Alicia Keys

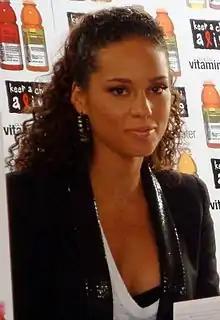
Keys in South Africa for the FIFA World Cup Kick Off Concert, July 2010

While attending the Cannes Film Festival in May 2004, it was announced that Keys intended to make her film debut in a biopic about biracial piano prodigy Philippa Schuyler. The film was to be co-produced by Halle Berry and Marc Platt. September 25, Alicia Keys headlined The Great Wall Concert, initially called the Wall of Hope concert, on the Northern Gate Juyongguan section of the Great Wall of China, commemorating the 20th anniversary of the wall's restoration project that was part of a series of benefit concerts.